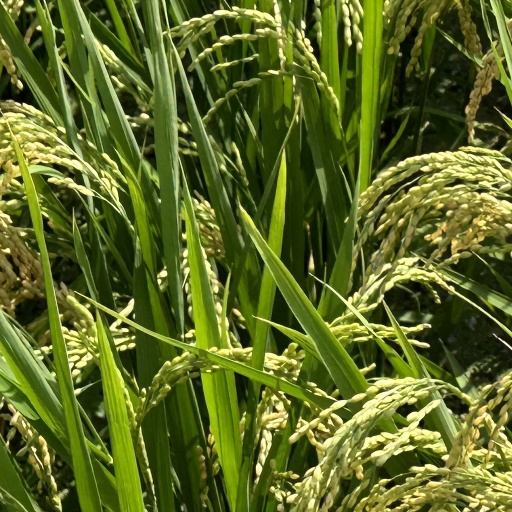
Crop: rice